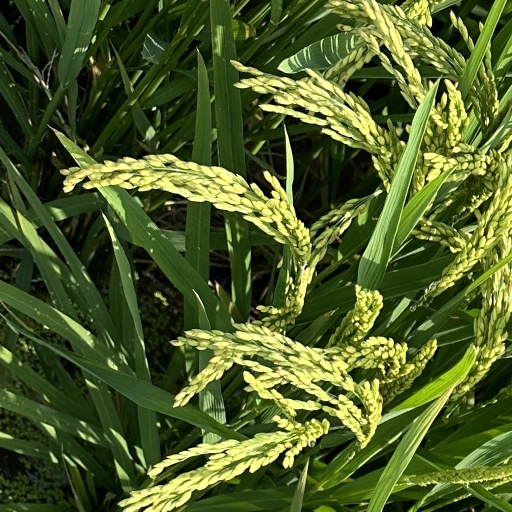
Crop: rice